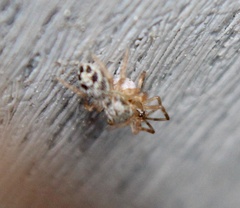
Species: Lactrodectus_hesperus